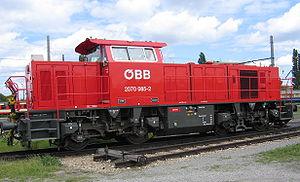
Basé à Werdohl, en Allemagne, Vossloh AG est un acteur majeur du secteur des infrastructures ferroviaires dans le monde. Cette entreprise propose des systèmes de fixation de rails, des traverses en béton, des systèmes d'aiguillages et toute une gamme de services liés aux rails et aux aiguillages. Elle fait partie de l'indice boursier allemand SDAX.